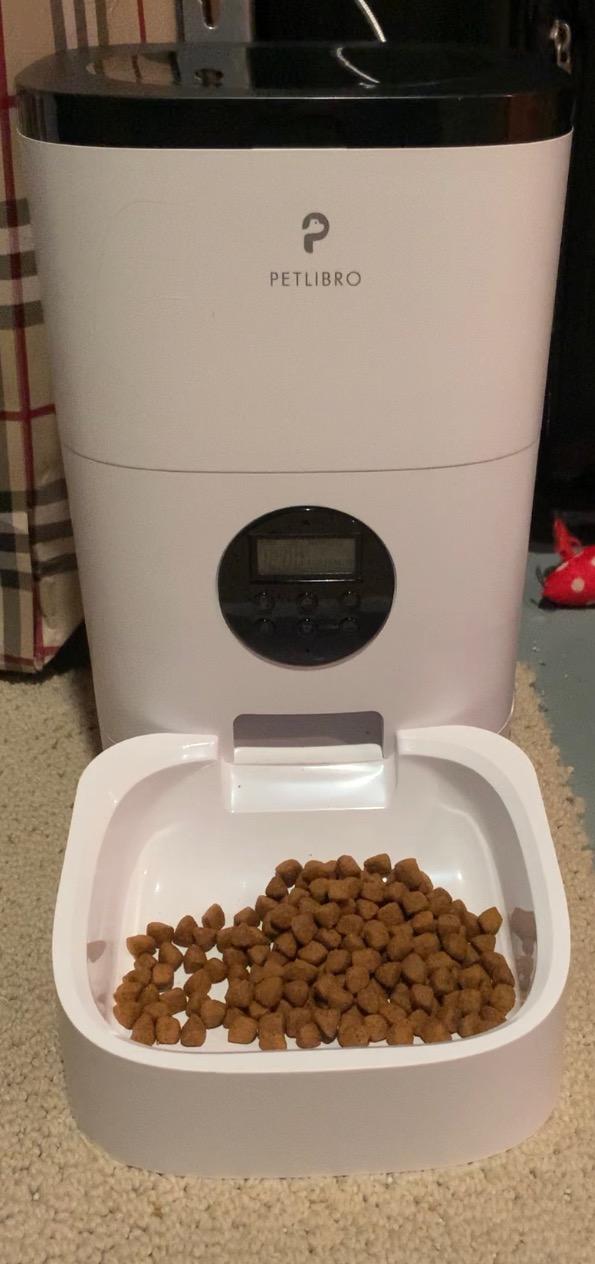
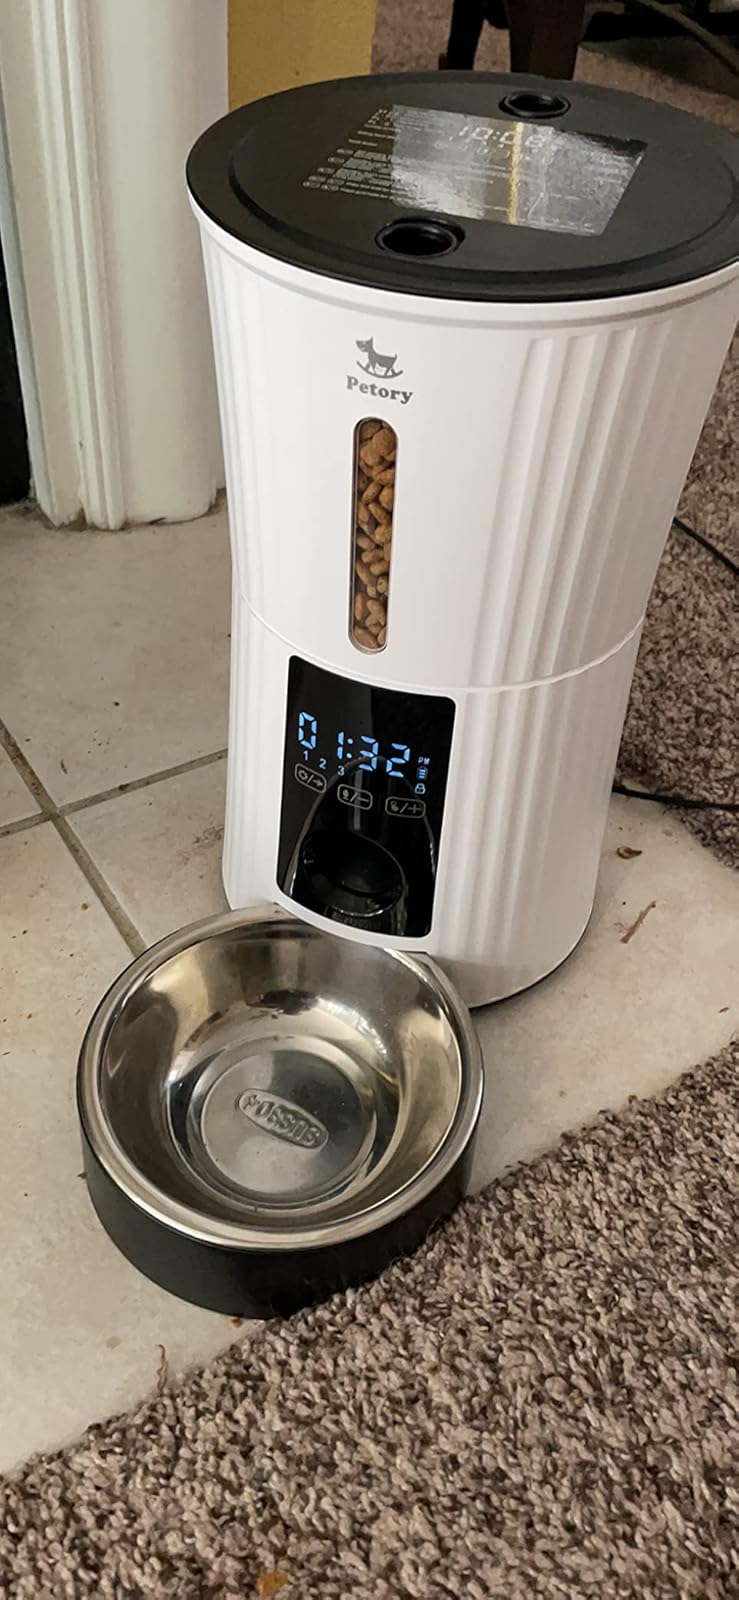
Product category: items_feeder
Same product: no